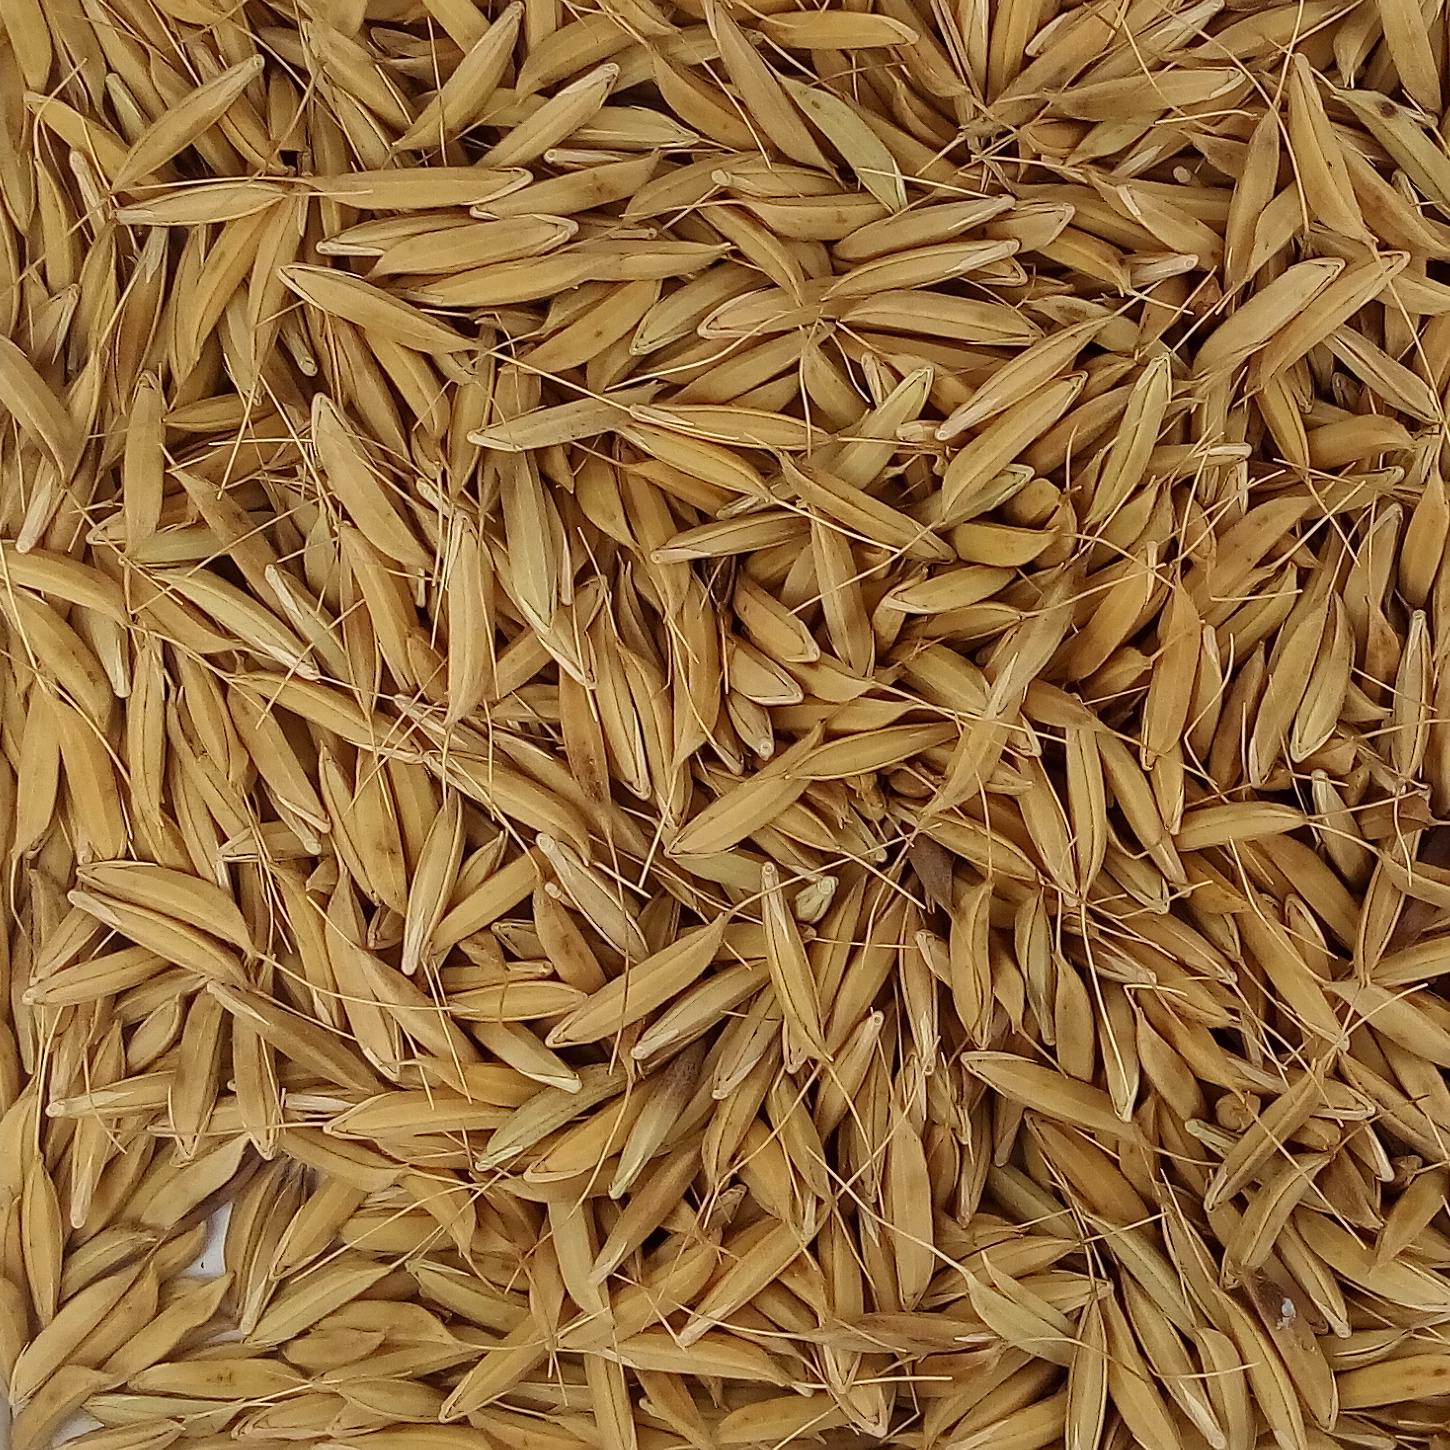
Rice seed variety: CSR_30